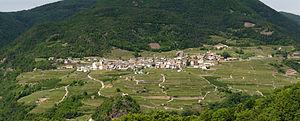
Lisignago est une ancienne commune italienne de moins de 1 000 habitants située dans la province autonome de Trente dans la région du Trentin-Haut-Adige dans le nord-est de l'Italie. Elle fusionne avec Cembra le 1ᵉʳ janvier 2016 pour former Cembra Lisignago.